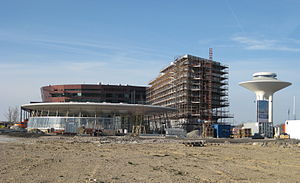
Hyllie Station
Hyllie Station er en overdækket jernbanestation på Øresundsbanen. Stationen blev indviet 12. december 2010. Den er den første station på den svenske side af Øresundsforbindelsen. De nærmeste stationer er i retning mod København Københavns Lufthavn og i retning mod Malmö C den ligeledes nyopførte Triangelns Station.